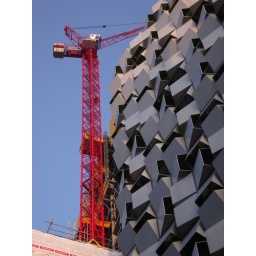
unusually blue sky in Sheffield...